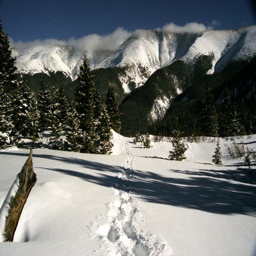
a view of snowshoeing tracks and the surrounding mountains